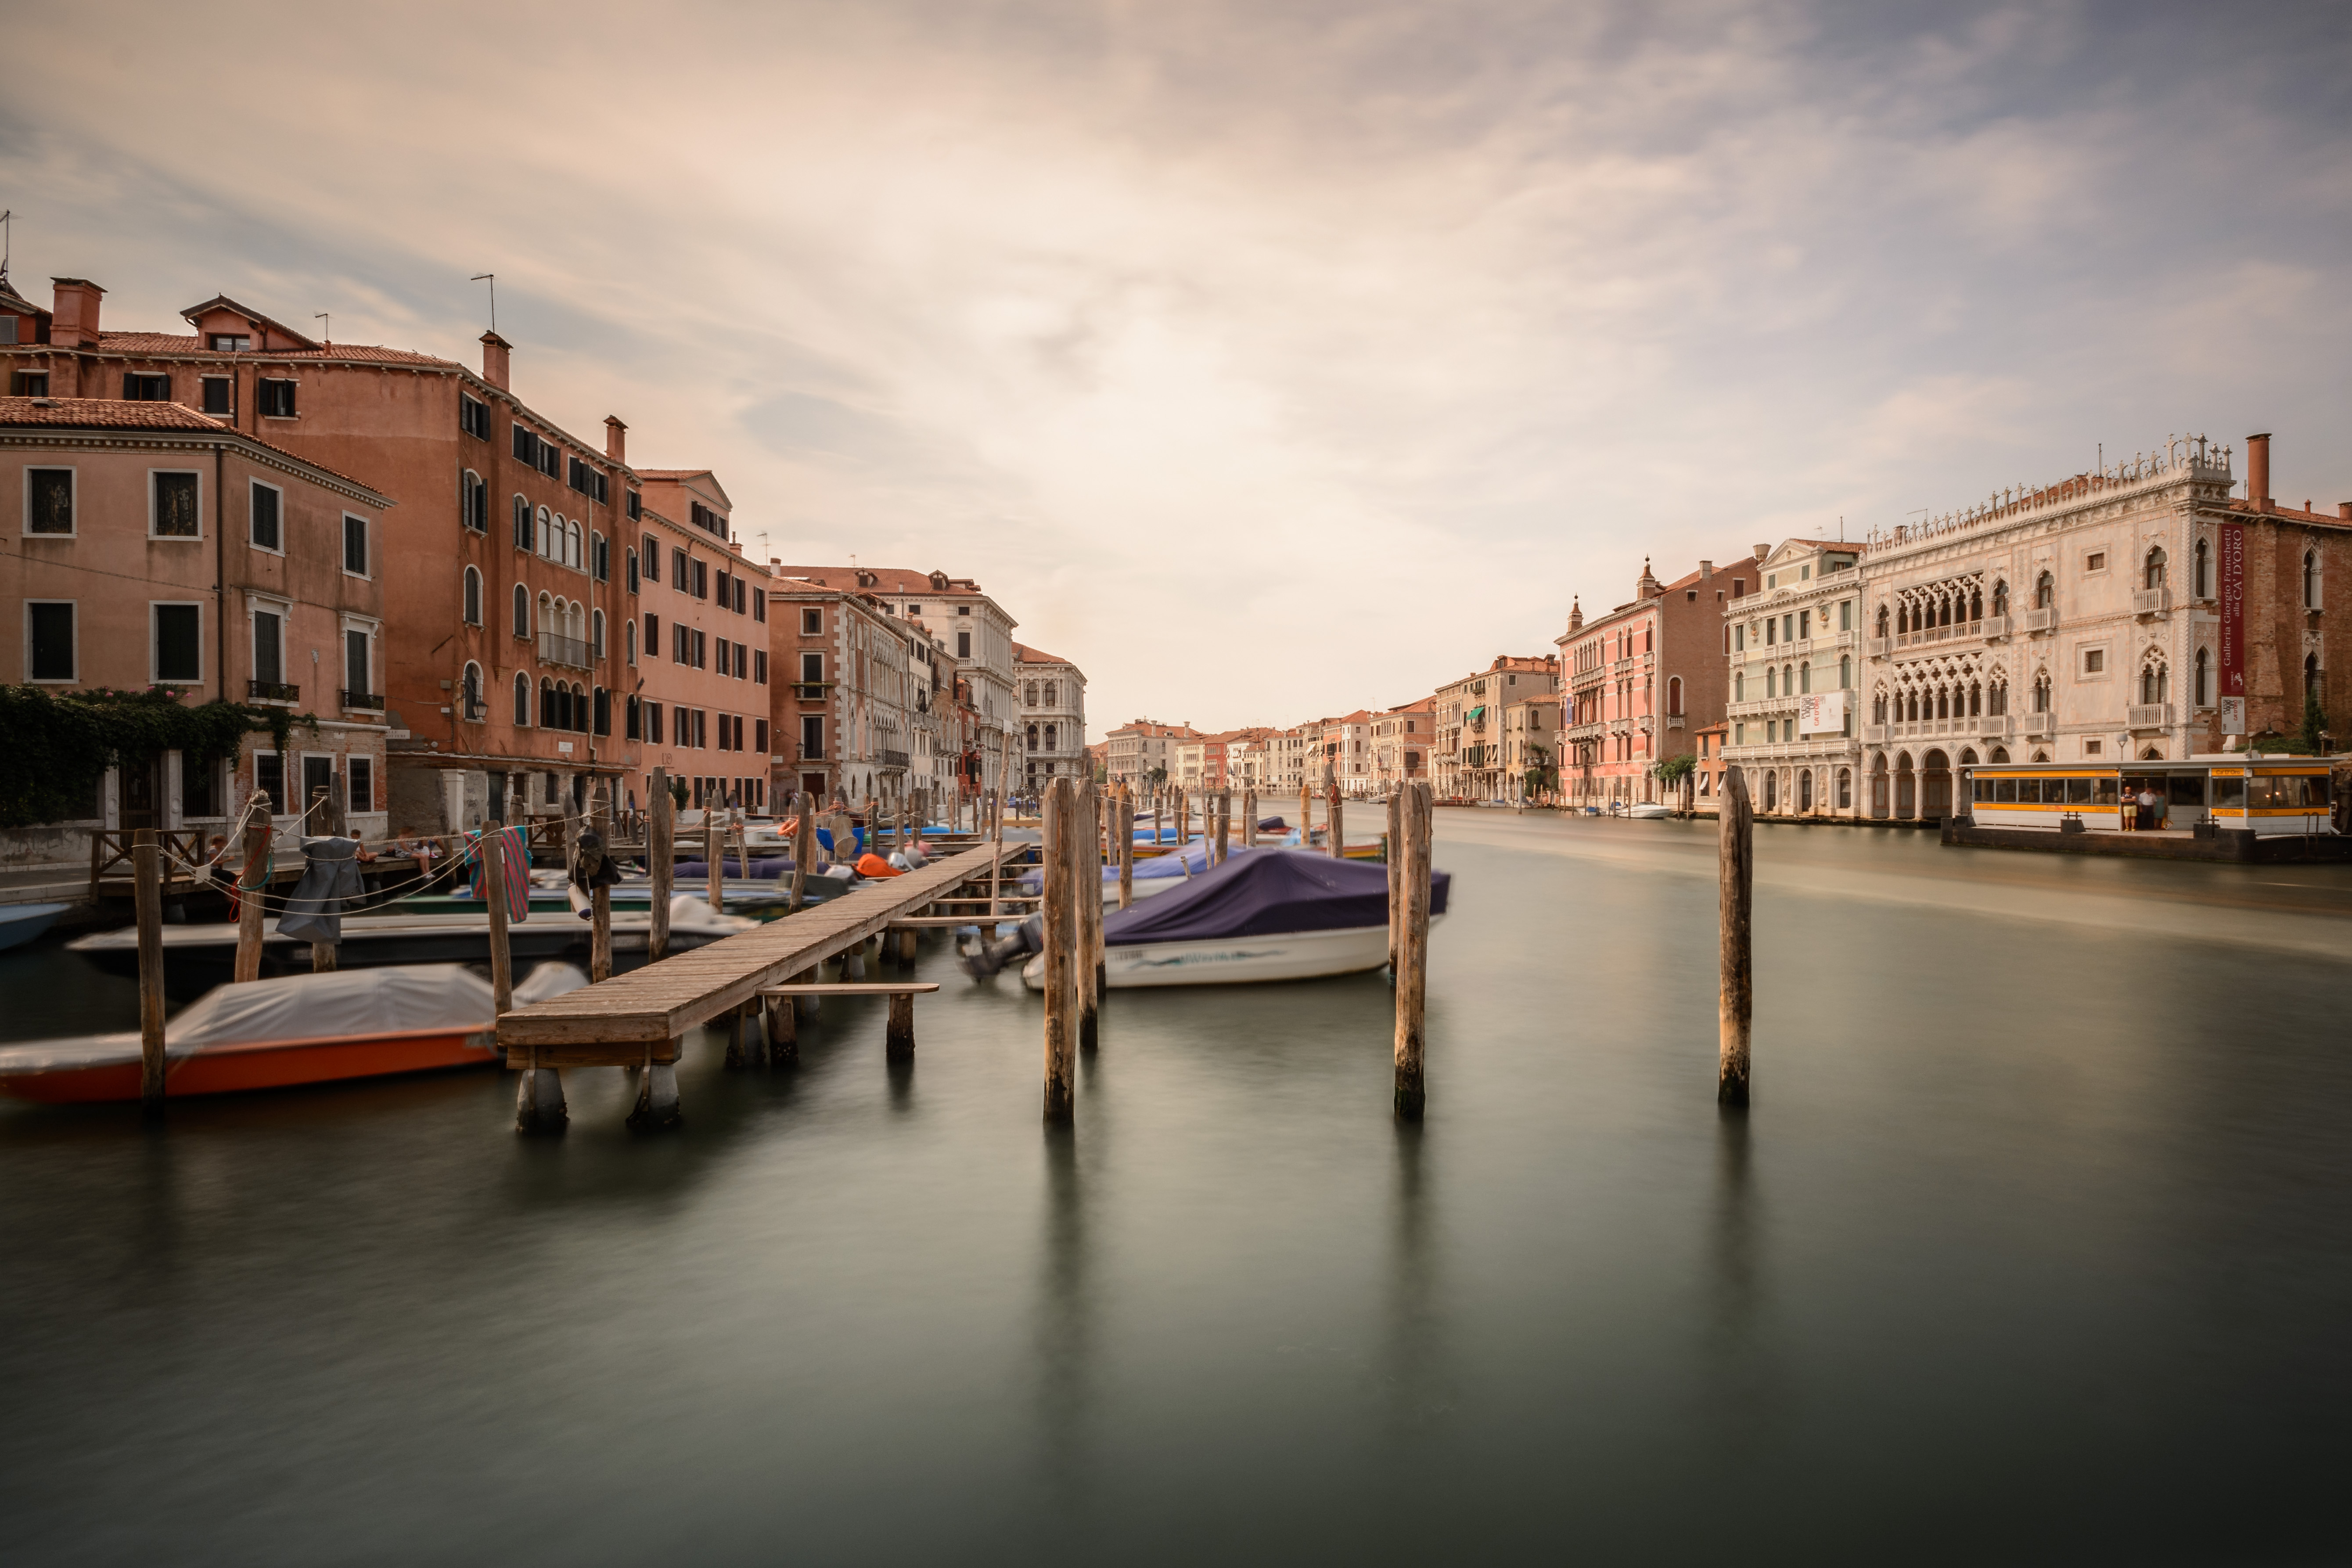
dock, boat, river, canal, cityscape, dusk, evening, reflection, vehicle, waterway, body of water